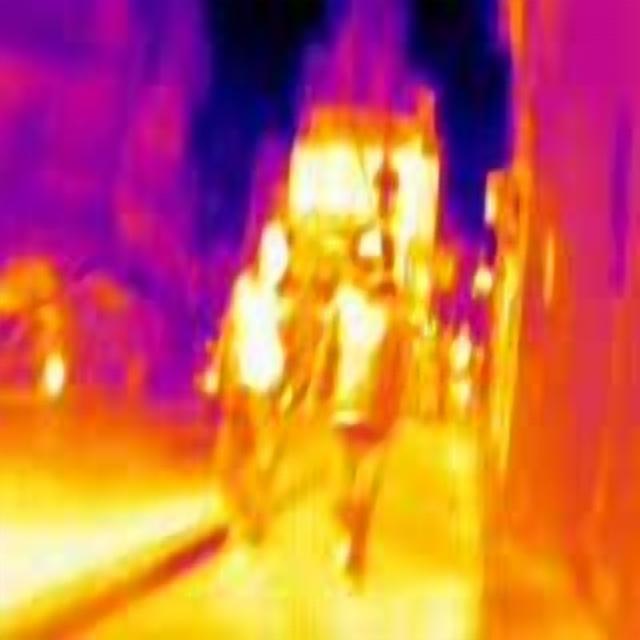
Detected objects:
label: person
label: person
label: person
label: person